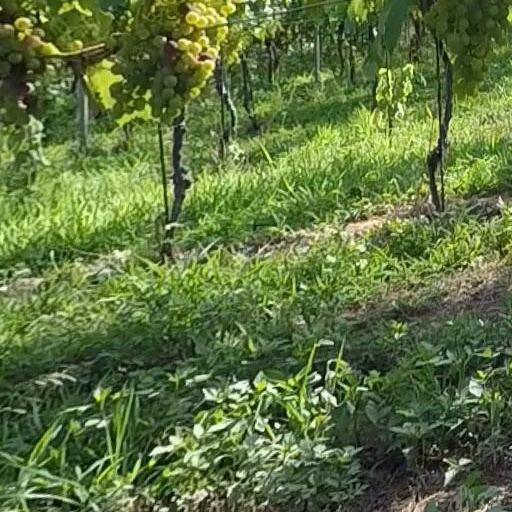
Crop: grape